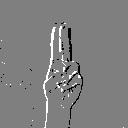
ASL letter: u